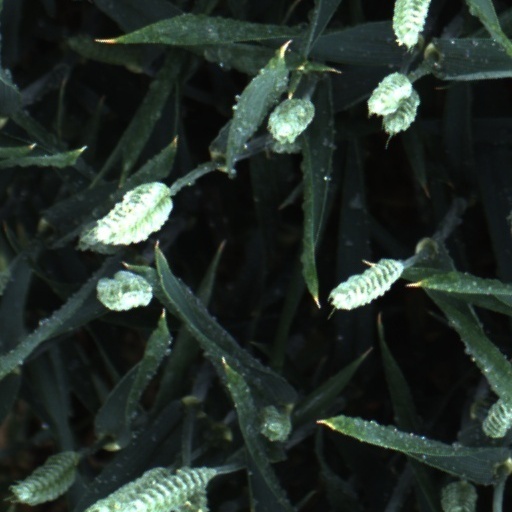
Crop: wheat